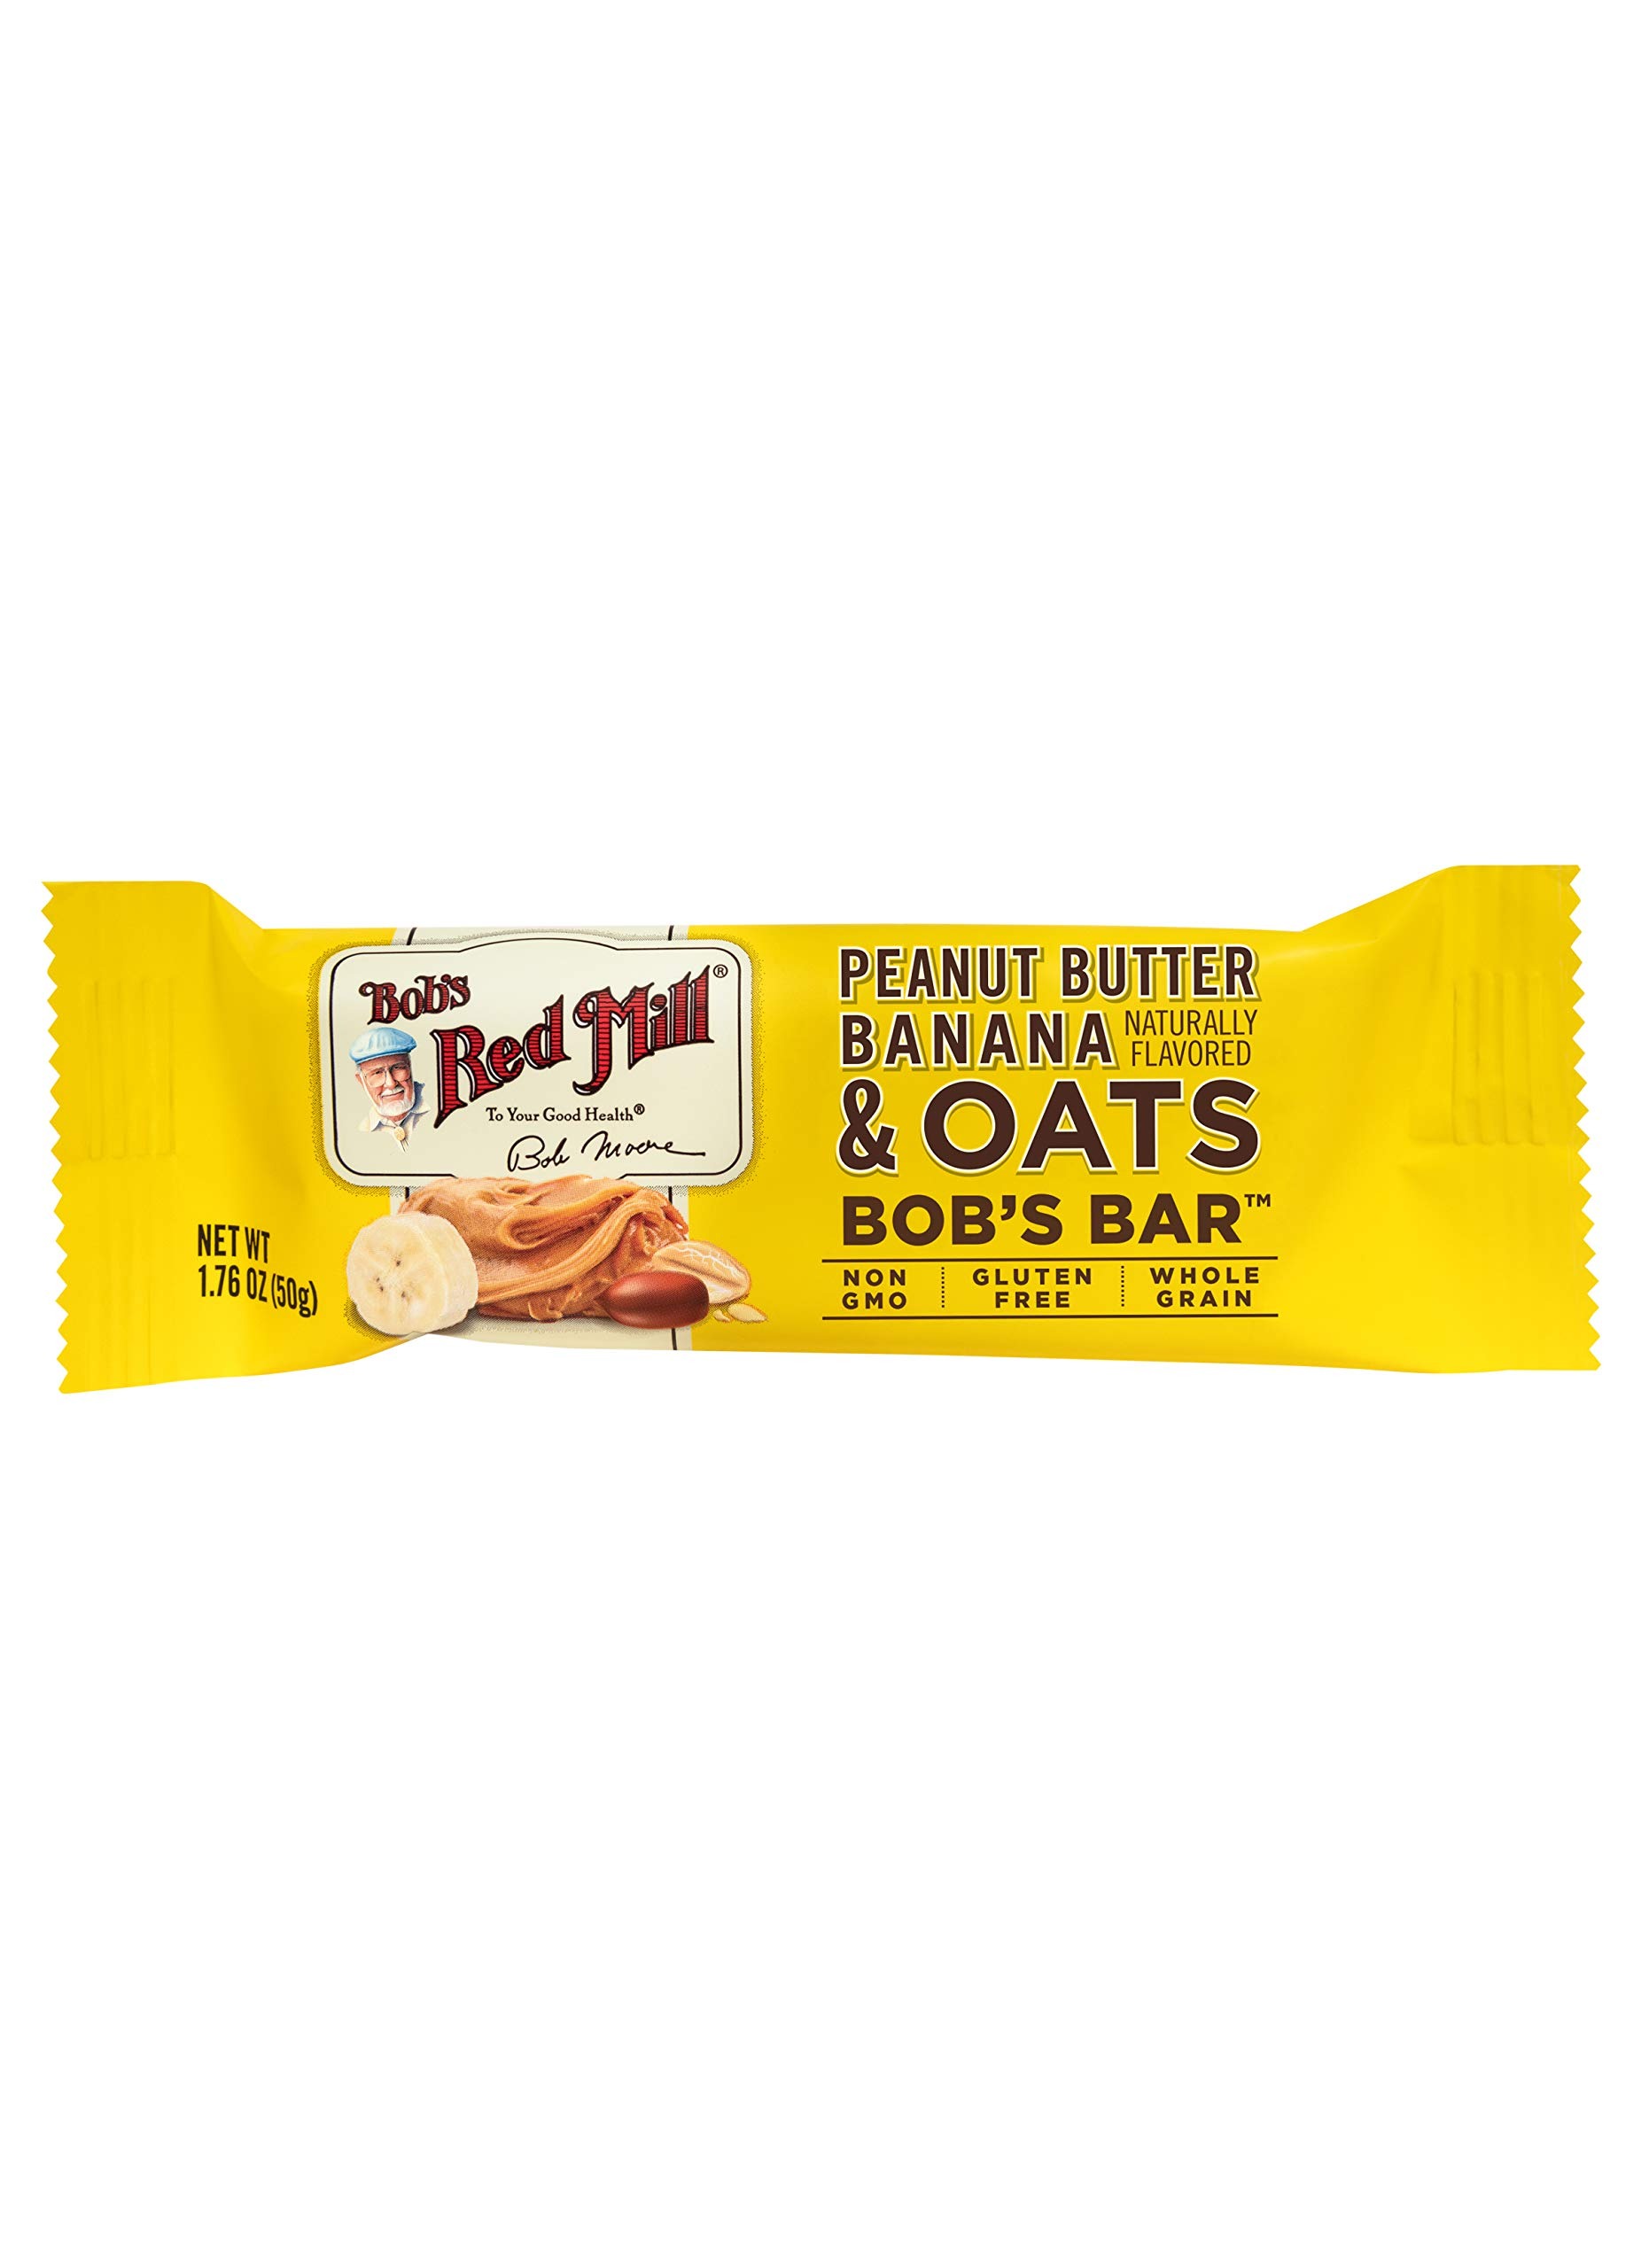
Item Name: Bob's Red Mill 12pk Peanut Butter Banana & Oats Bar, 12 bars (Pack of 1) - Non GMO, Gluten Free, Kosher
Bullet Point 1: WHOLE GRAIN GOODNESS: Our wholesome Bob’s Bars are made with whole grain oats, peanut butter and organic honey, inspired by a Moore family specialty created by Bob’s wife, Charlee
Bullet Point 2: GLUTEN FREE: Certified gluten free by the Gluten-Free Certification Organization
Bullet Point 3: GOOD SOURCE OF FIBER: One serving provides 11% of your daily value of fiber
Bullet Point 4: NON-GMO: Non-GMO Project Verified; we’ve always been committed to sourcing raw materials that are not modified through genetic engineering
Bullet Point 5: BOB'S RED MILL: Make folks a little happier: it’s the idea that keeps our stone mills grinding to fill every bag with wholesome goodness
Value: 21.12
Unit: Ounce

Price: 22.78